Podarcis carbonelli

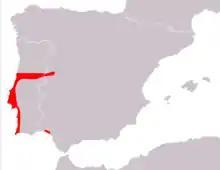
Distribution of Carbonell's wall lizard

Podarcis carbonelli, commonly known as Carbonell's wall lizard, is a species of lizard in the family Lacertidae. The species is native to Portugal and Spain.